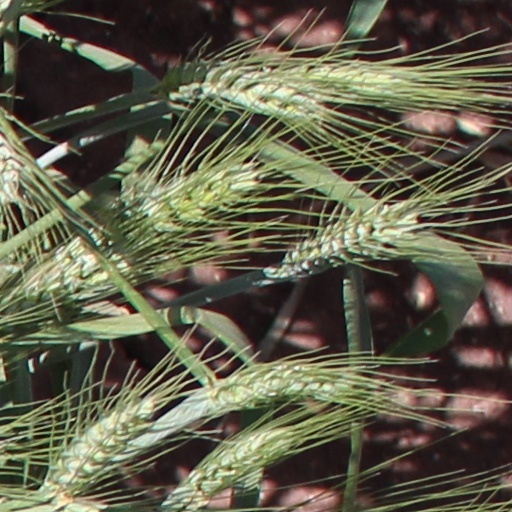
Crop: wheat